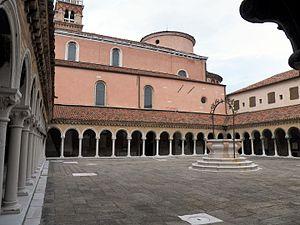
Premier cloitre et Pozzo — San Michele, Isola